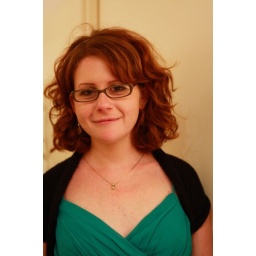
Cass in smart green dress